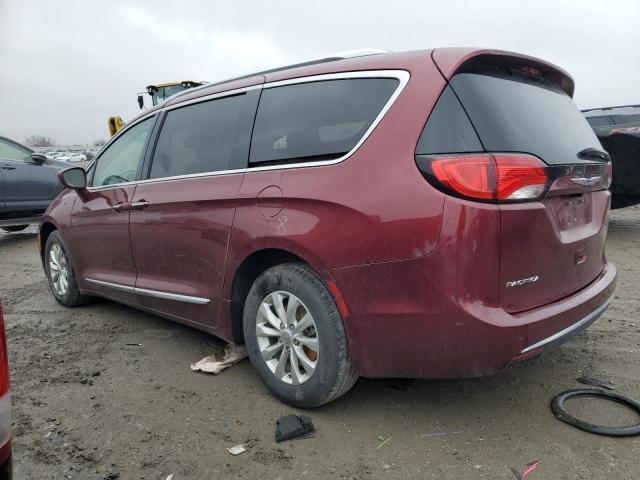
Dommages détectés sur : porte arrière droite, aile arrière droite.
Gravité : majeur